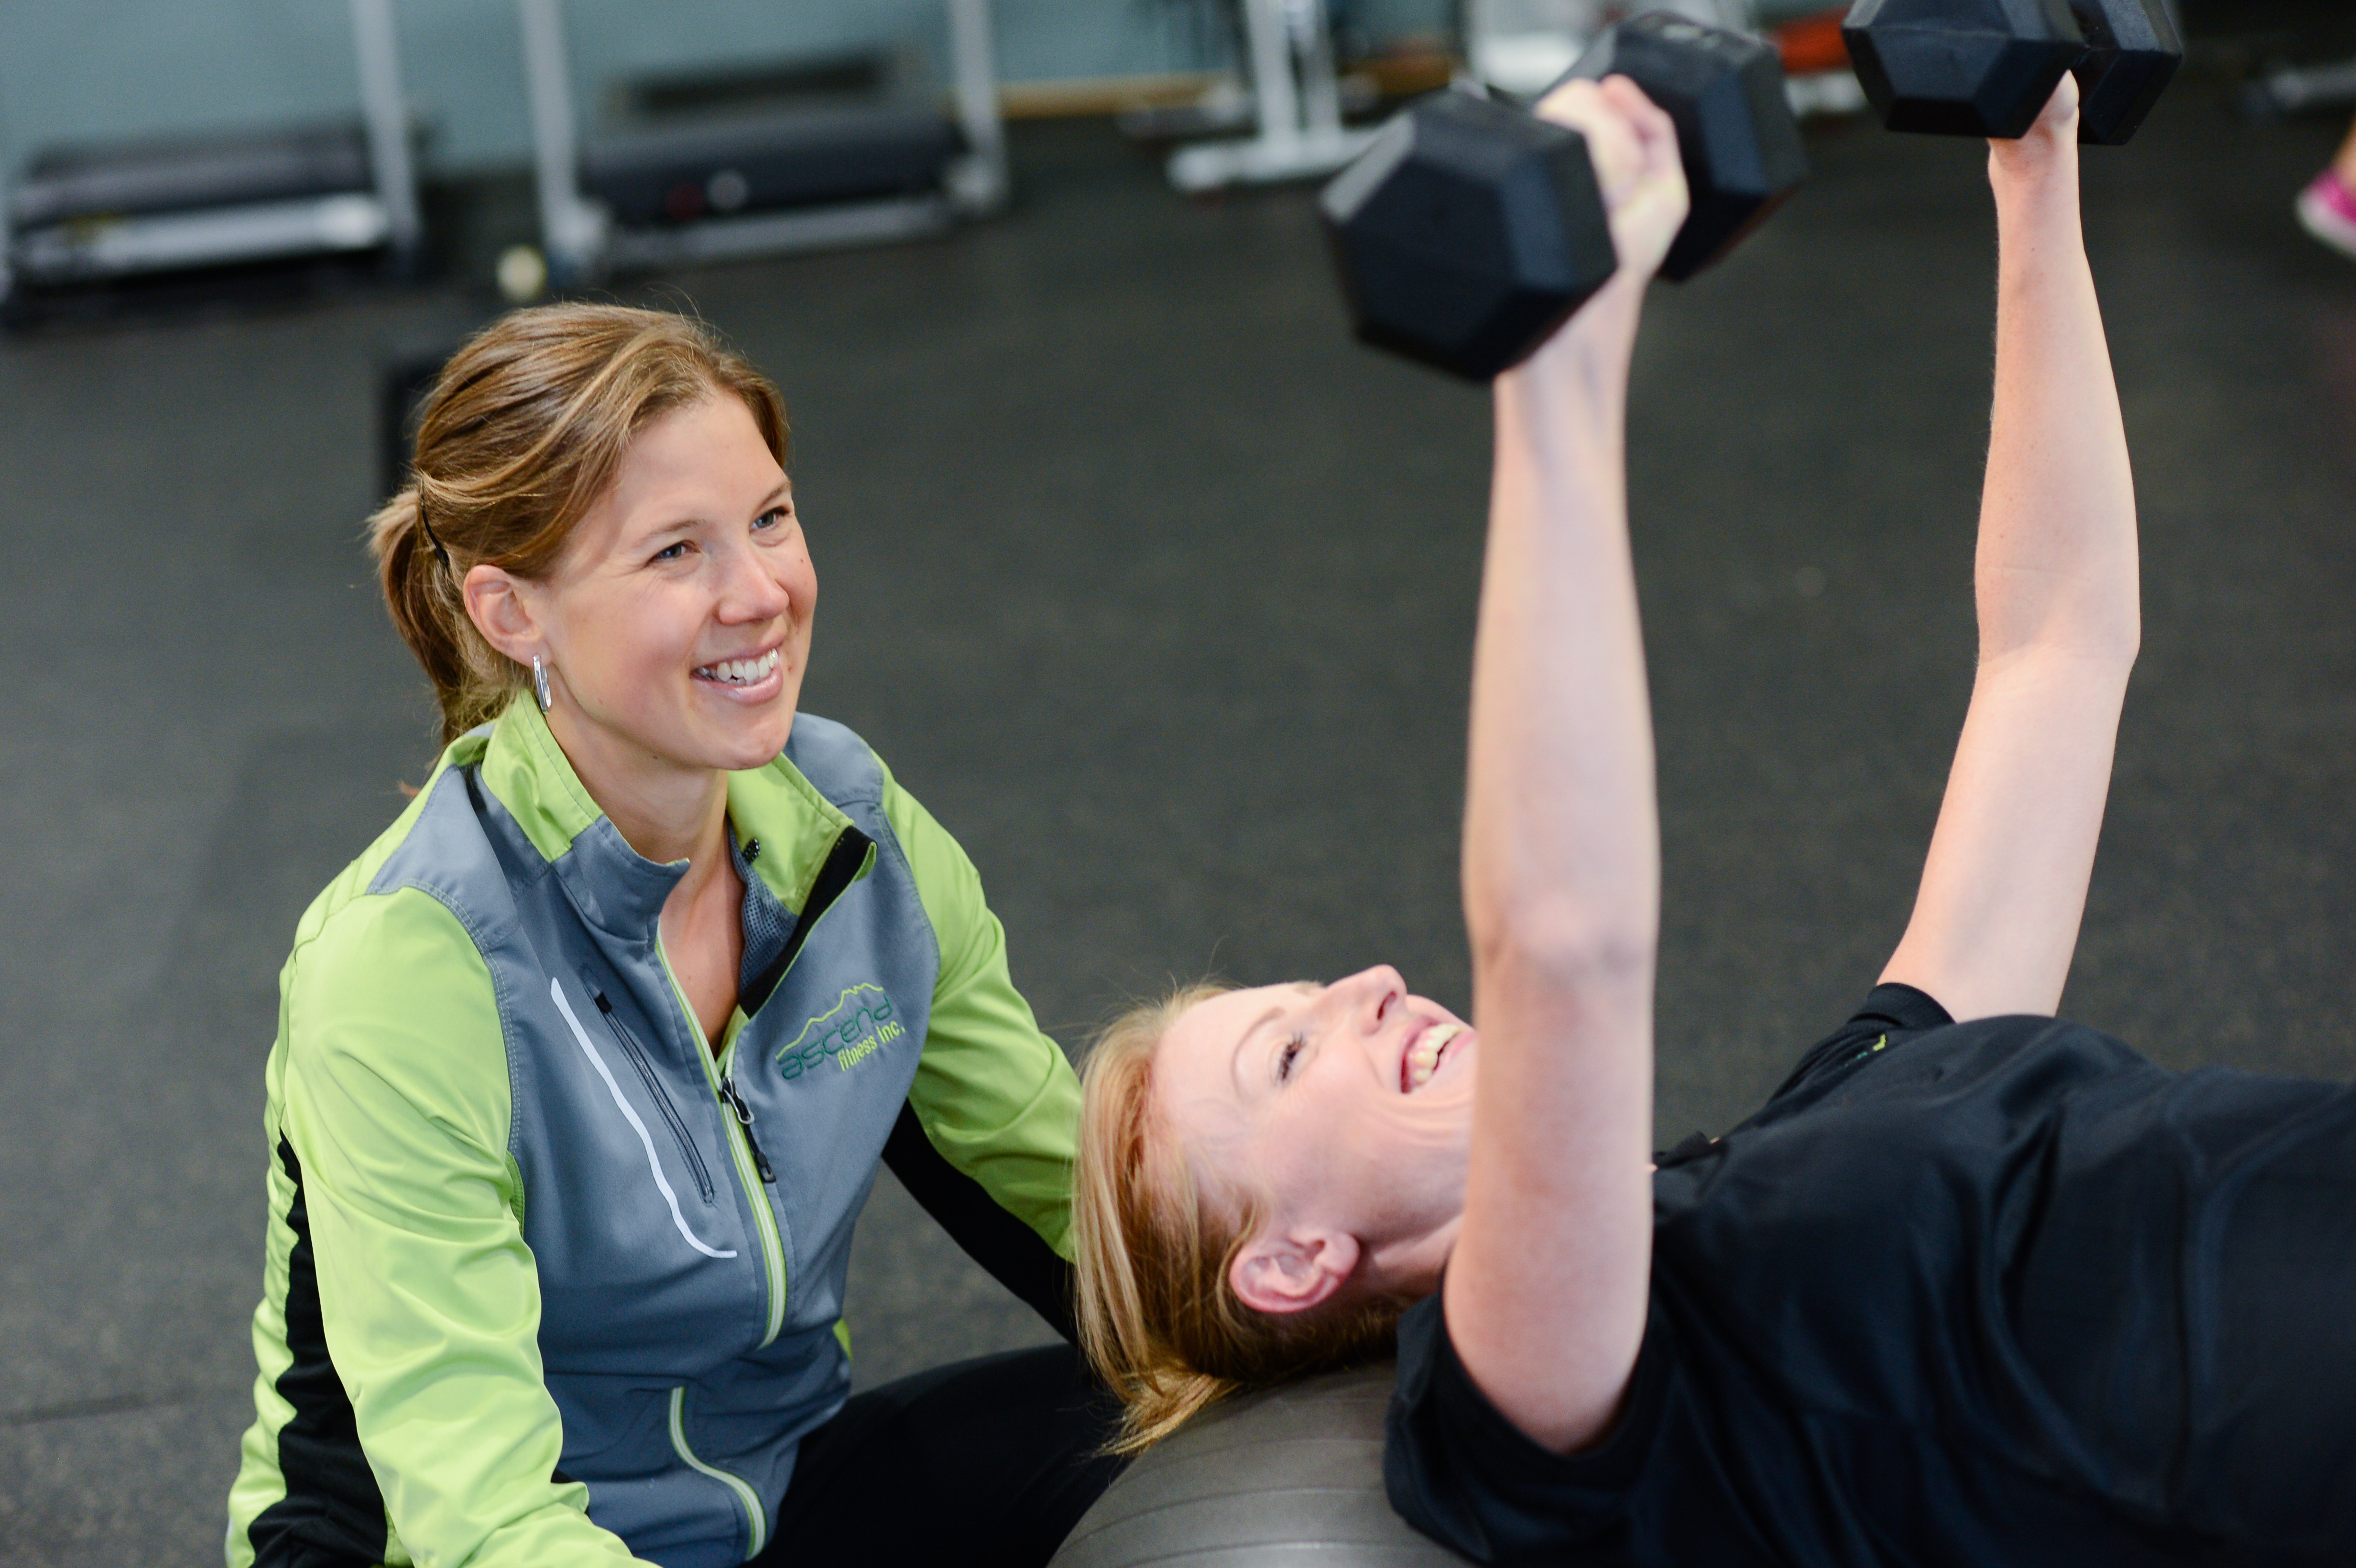
person, people, woman, female, young, youth, training, club, exercise, weight, lifestyle, health, fitness, trainer, gym, instructor, workout, caucasian, team, women, body, fit, lifting, shape, athlete, coach, active, strength, adult, powerful, personal, personal training, personal trainer